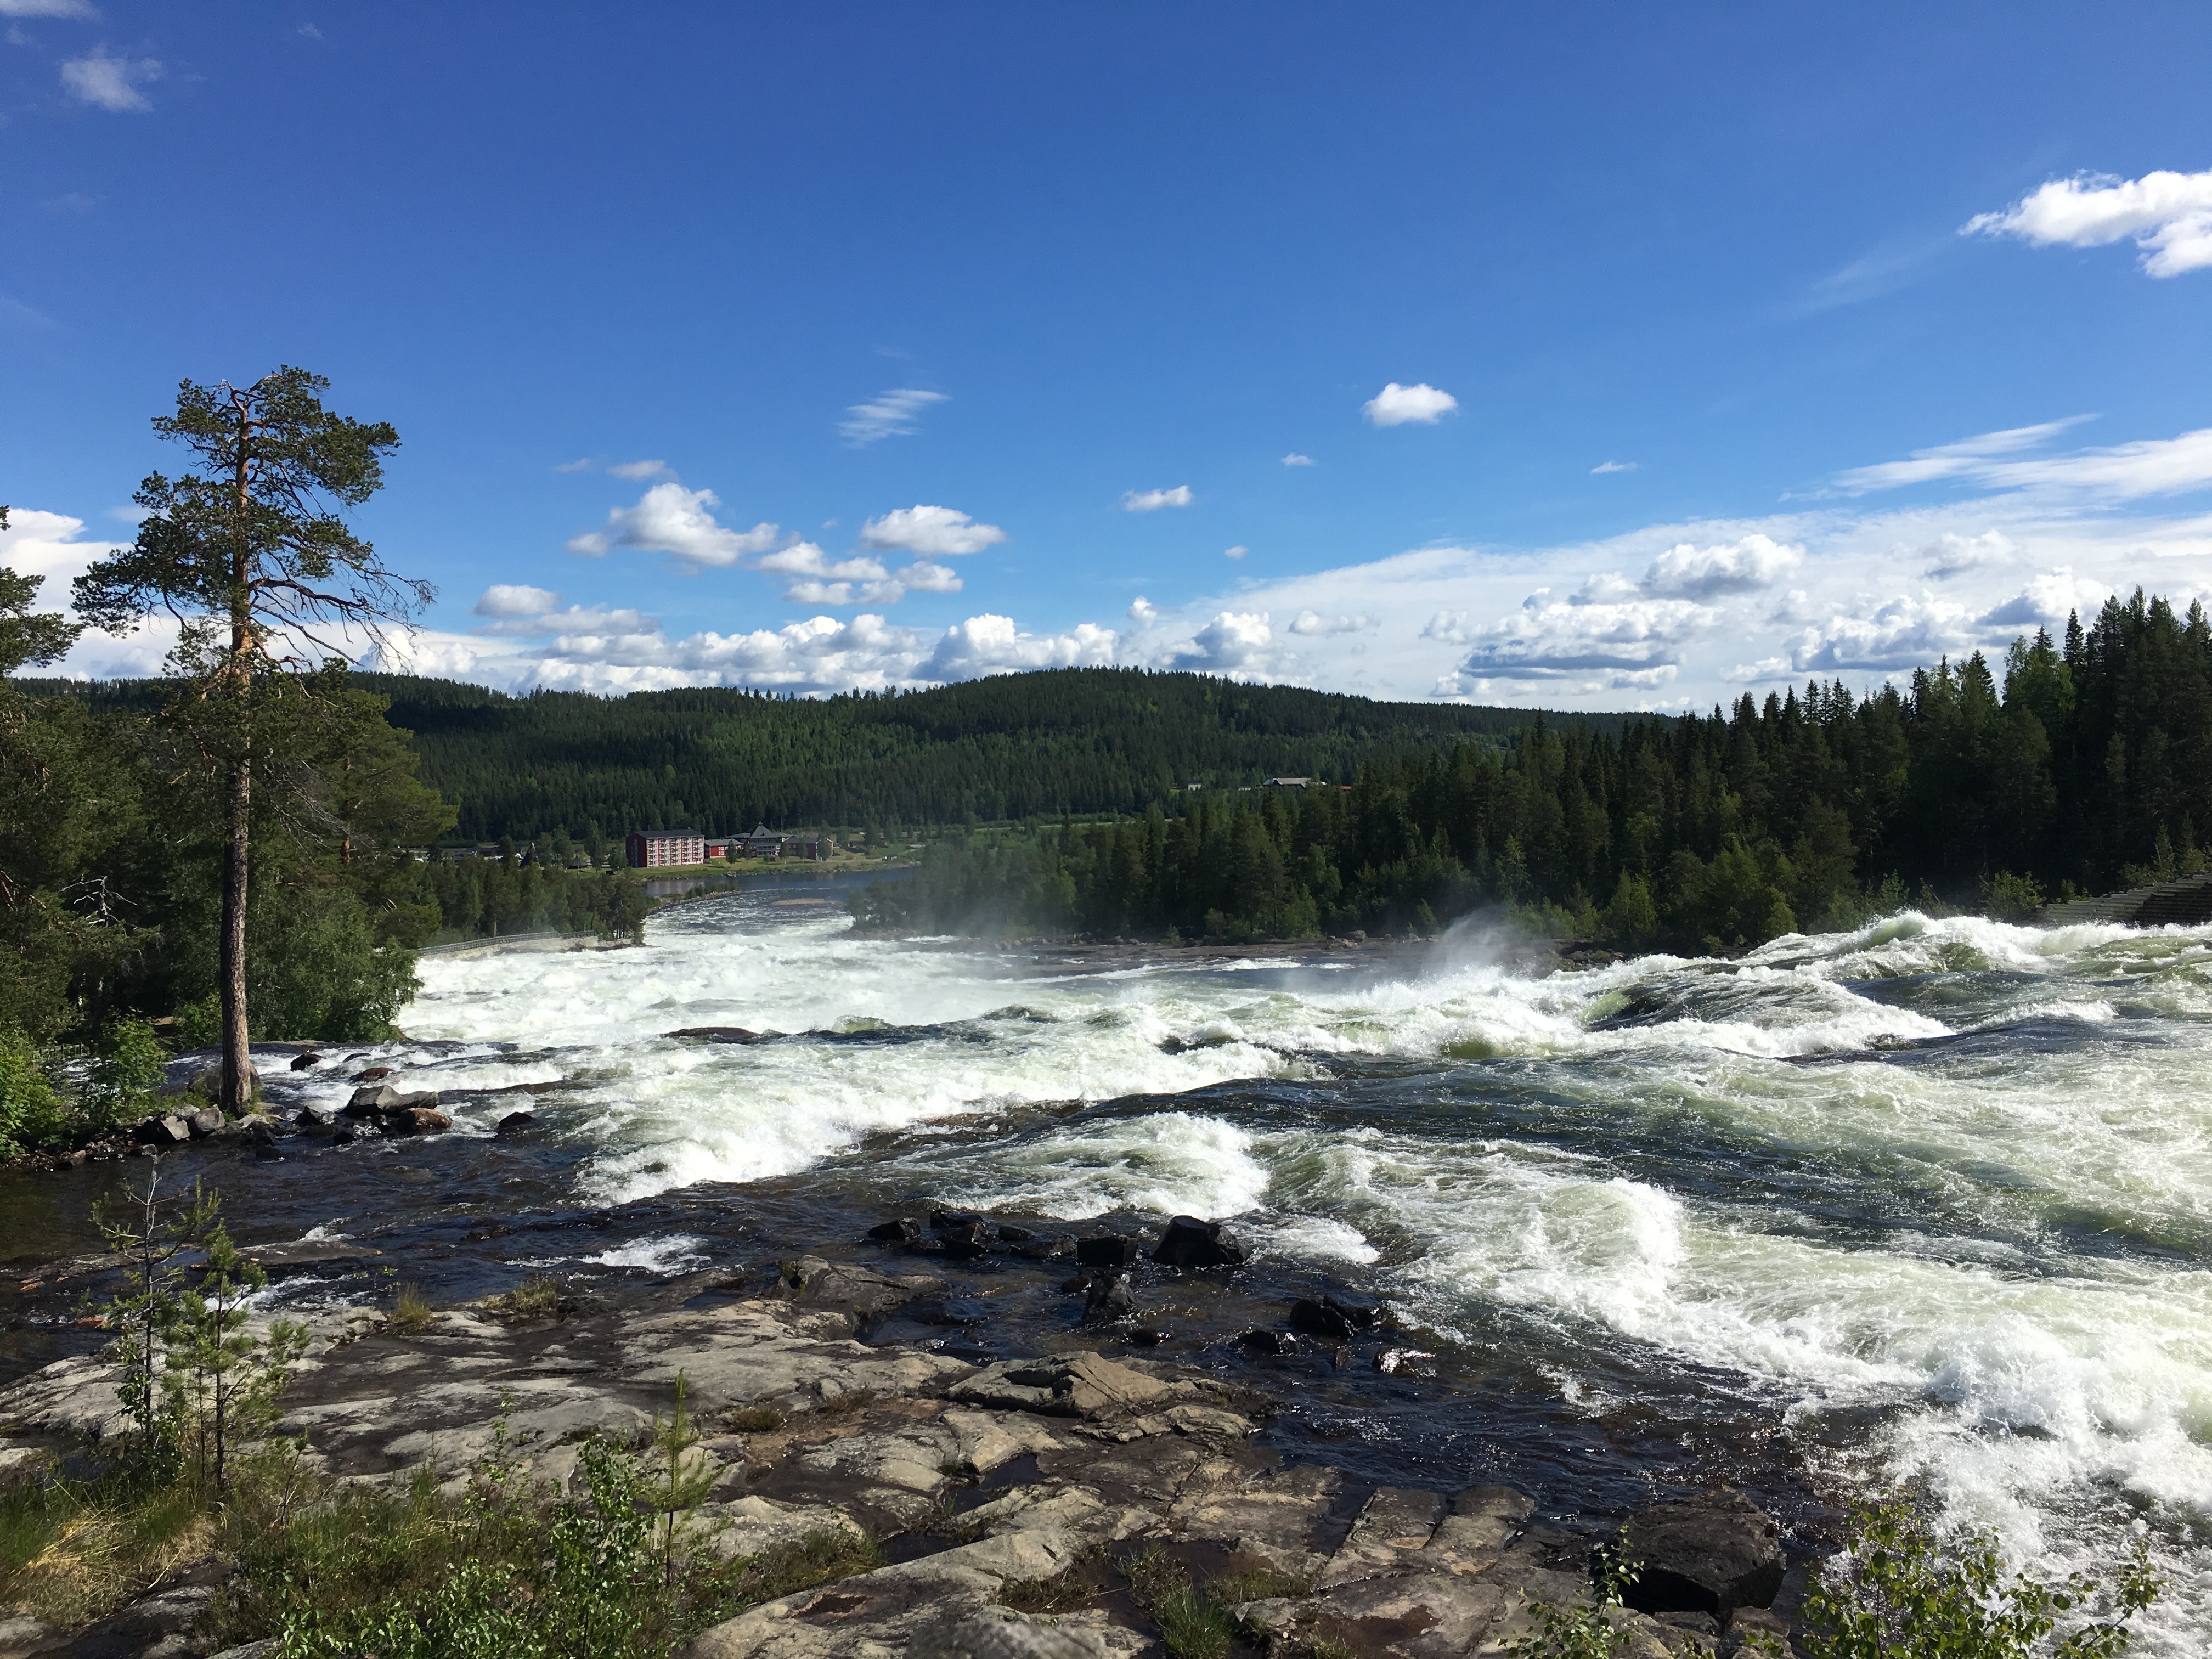
landscape, tree, water, nature, rock, waterfall, wilderness, mountain, lake, river, mountain range, stream, cascade, rapid, body of water, whitewater, sweden, loch, scandinavia, landform